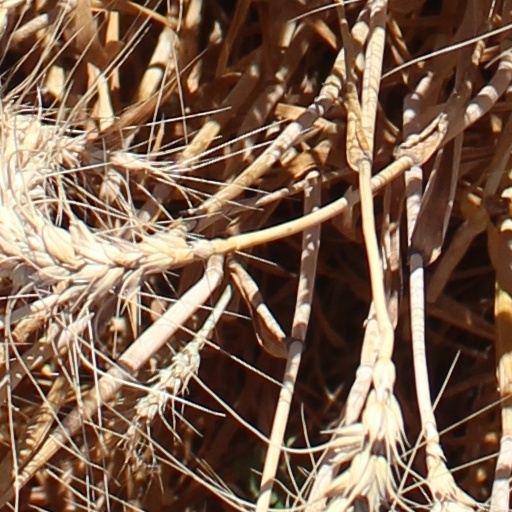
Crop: wheat